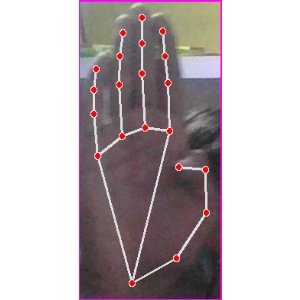
अक्षर: झ